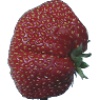
Label: strawberry_wedge